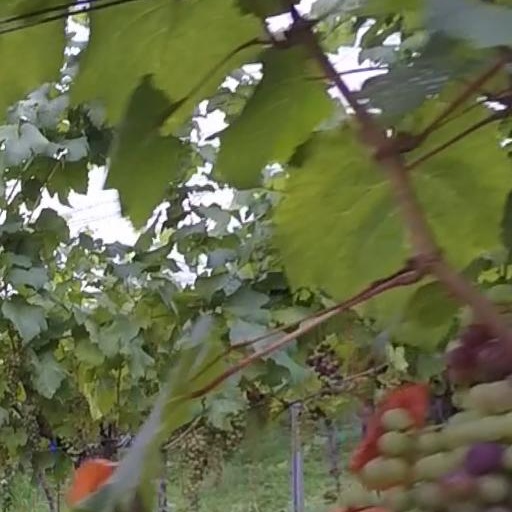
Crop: grape